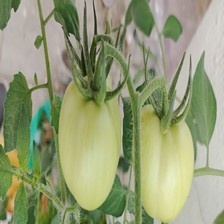
Label: tomato